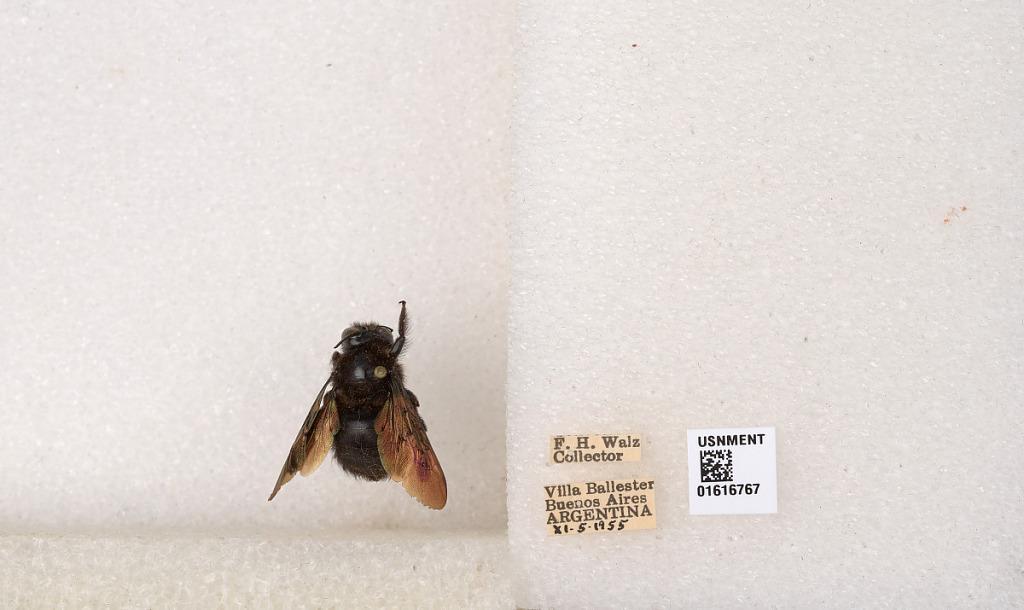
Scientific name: Xylocopa (Stenoxylocopa) artifex Smith
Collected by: F. Walz
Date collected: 1955-11-5
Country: Argentina
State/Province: Buenos Aires
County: Partido de General San Martin
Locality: Villa Ballester
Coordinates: -34.55, -58.5628